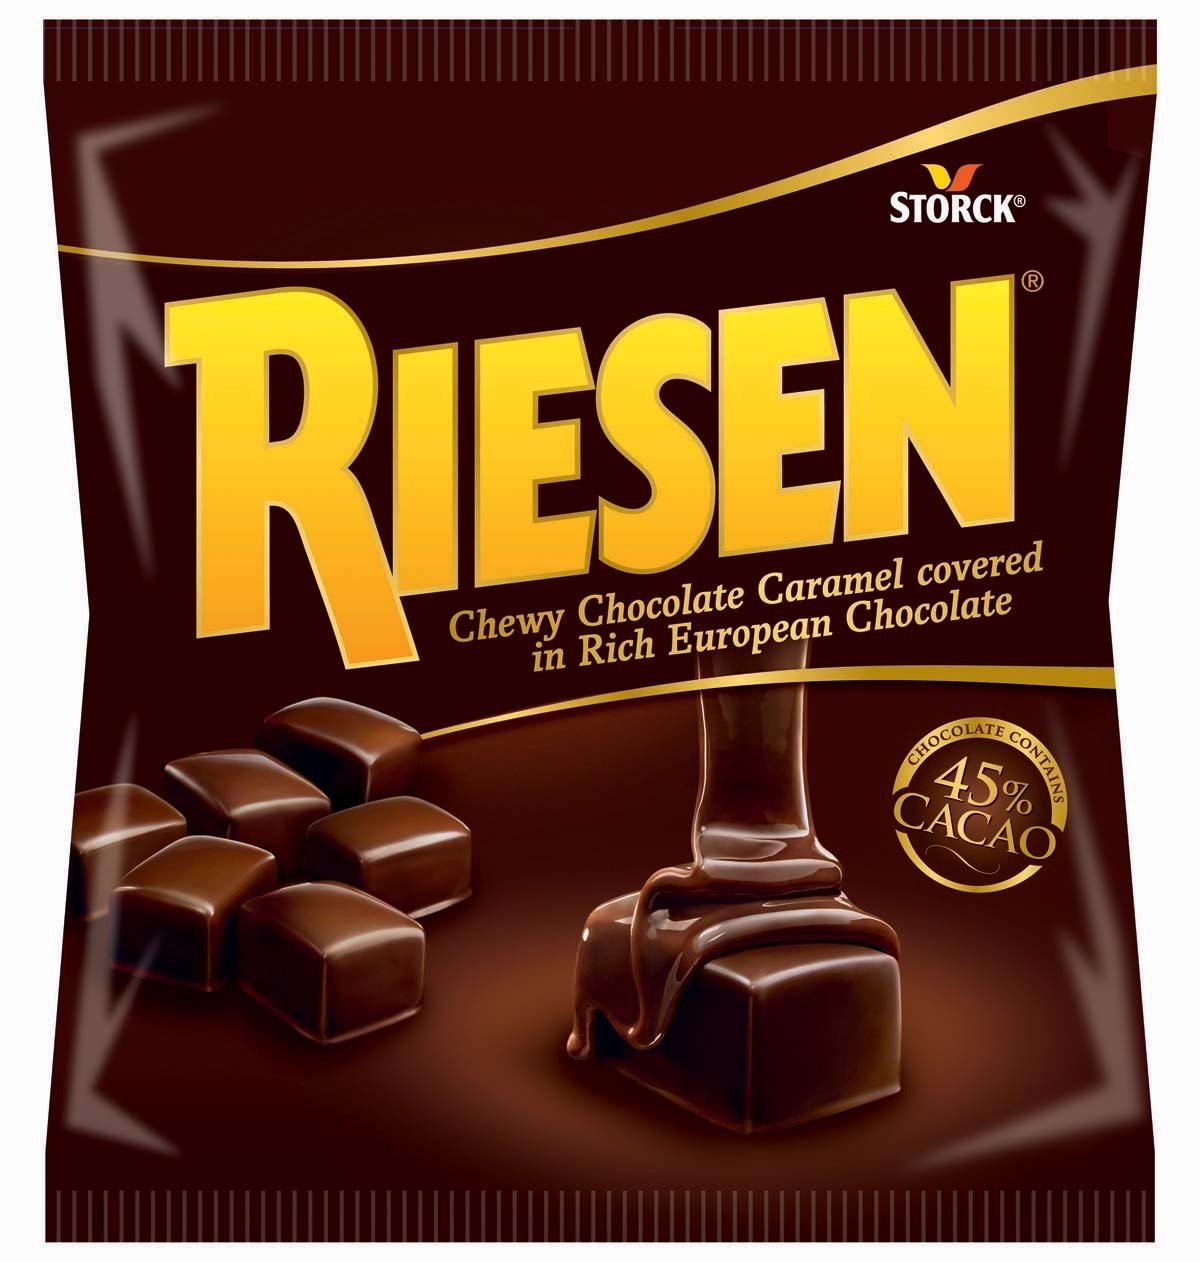
Item Name: Riesen Chewy Chocolate Cartamel covered in European Chocolate, 3.0-Ounce Bags (Pack of 12)
Bullet Point 1: individually wrapped
Bullet Point 2: Made in Germany by August Storck UG
Bullet Point 3: Made with the finest ingredients
Value: 36.0
Unit: Ounce

Price: 3.79